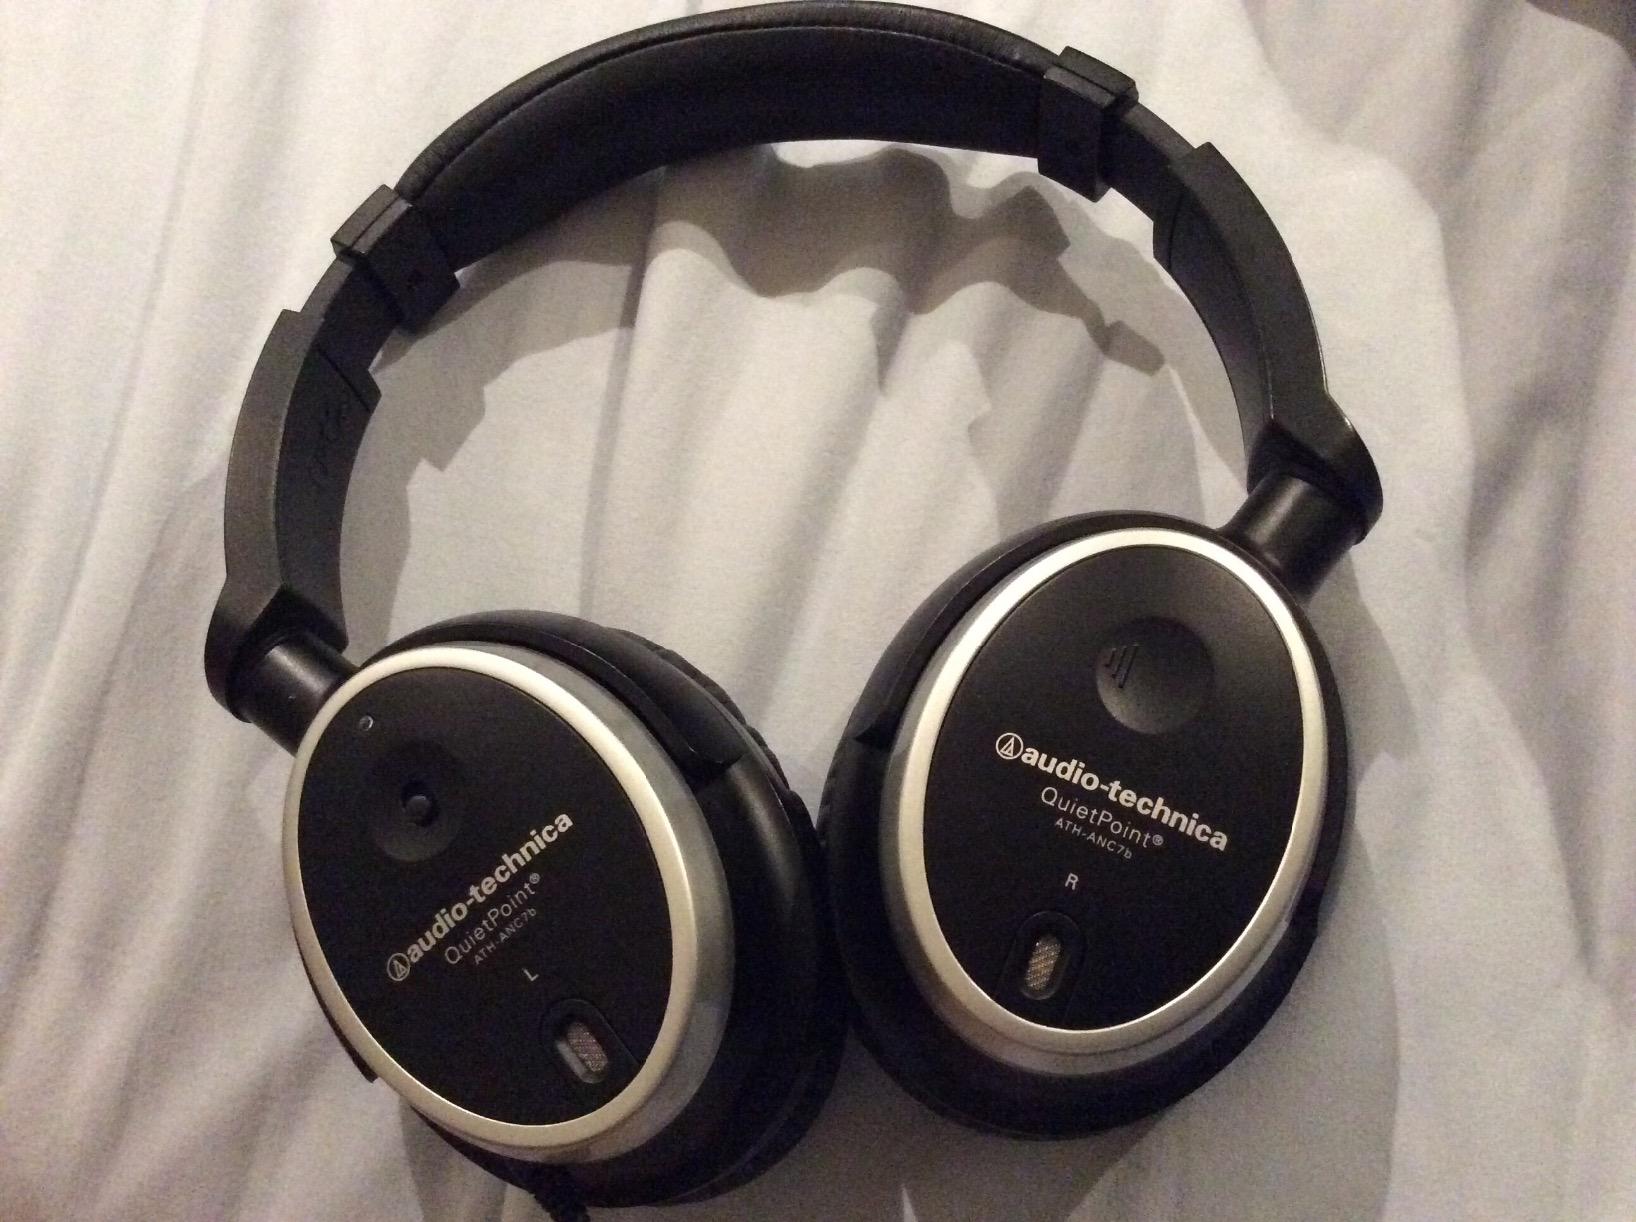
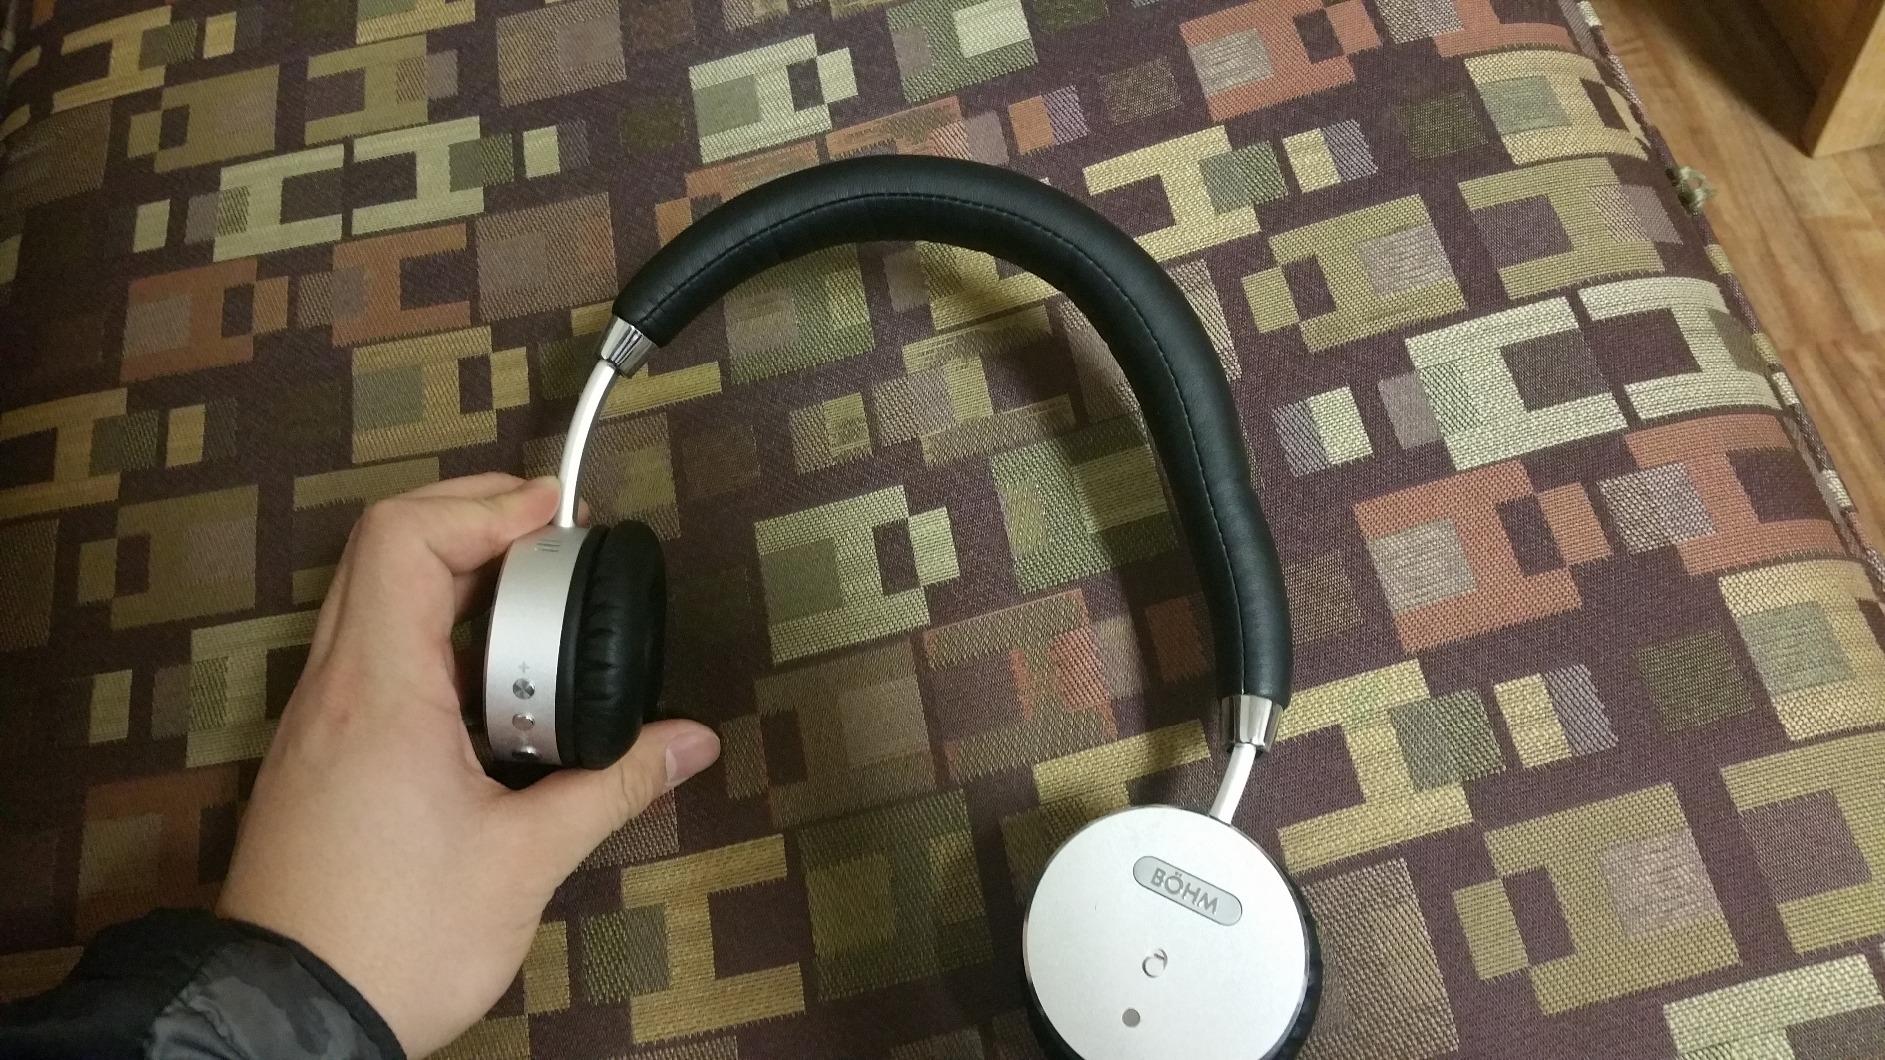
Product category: headphones
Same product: no